Answer in natural language. How many Paintings are visible in the scene? Choose between the following options: 3, 4, 0, 2 or 1
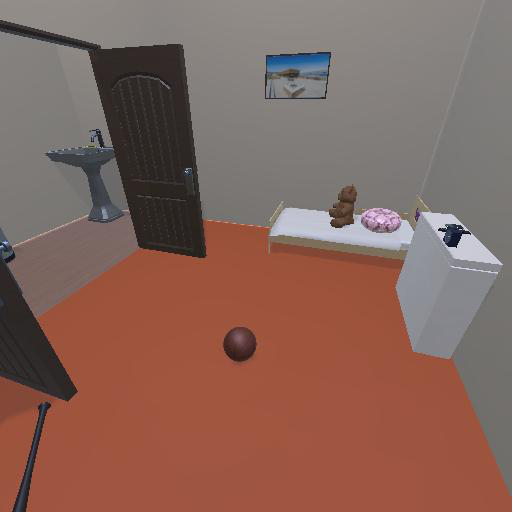
<answer>1</answer>